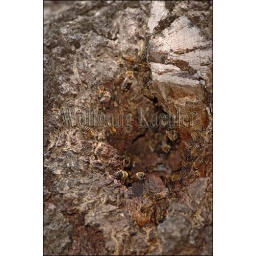
Usa, texas, hill country near hunt, honey bees nesting in tree